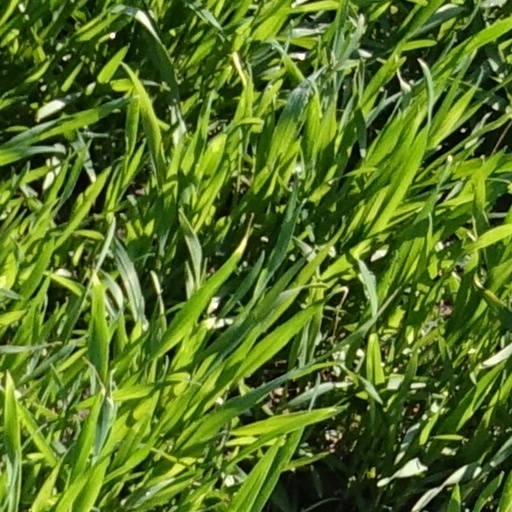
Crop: wheat